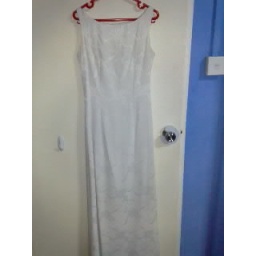
Preloved. Off white long dress w flower prints, fits S-M as its tailored made, in good condition. $10